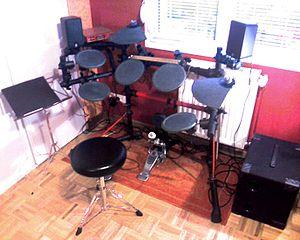
Batterie électronique Yamaha DTXPress II
Yamaha Drums est une filiale de Yamaha Corporation fondée en 1967.